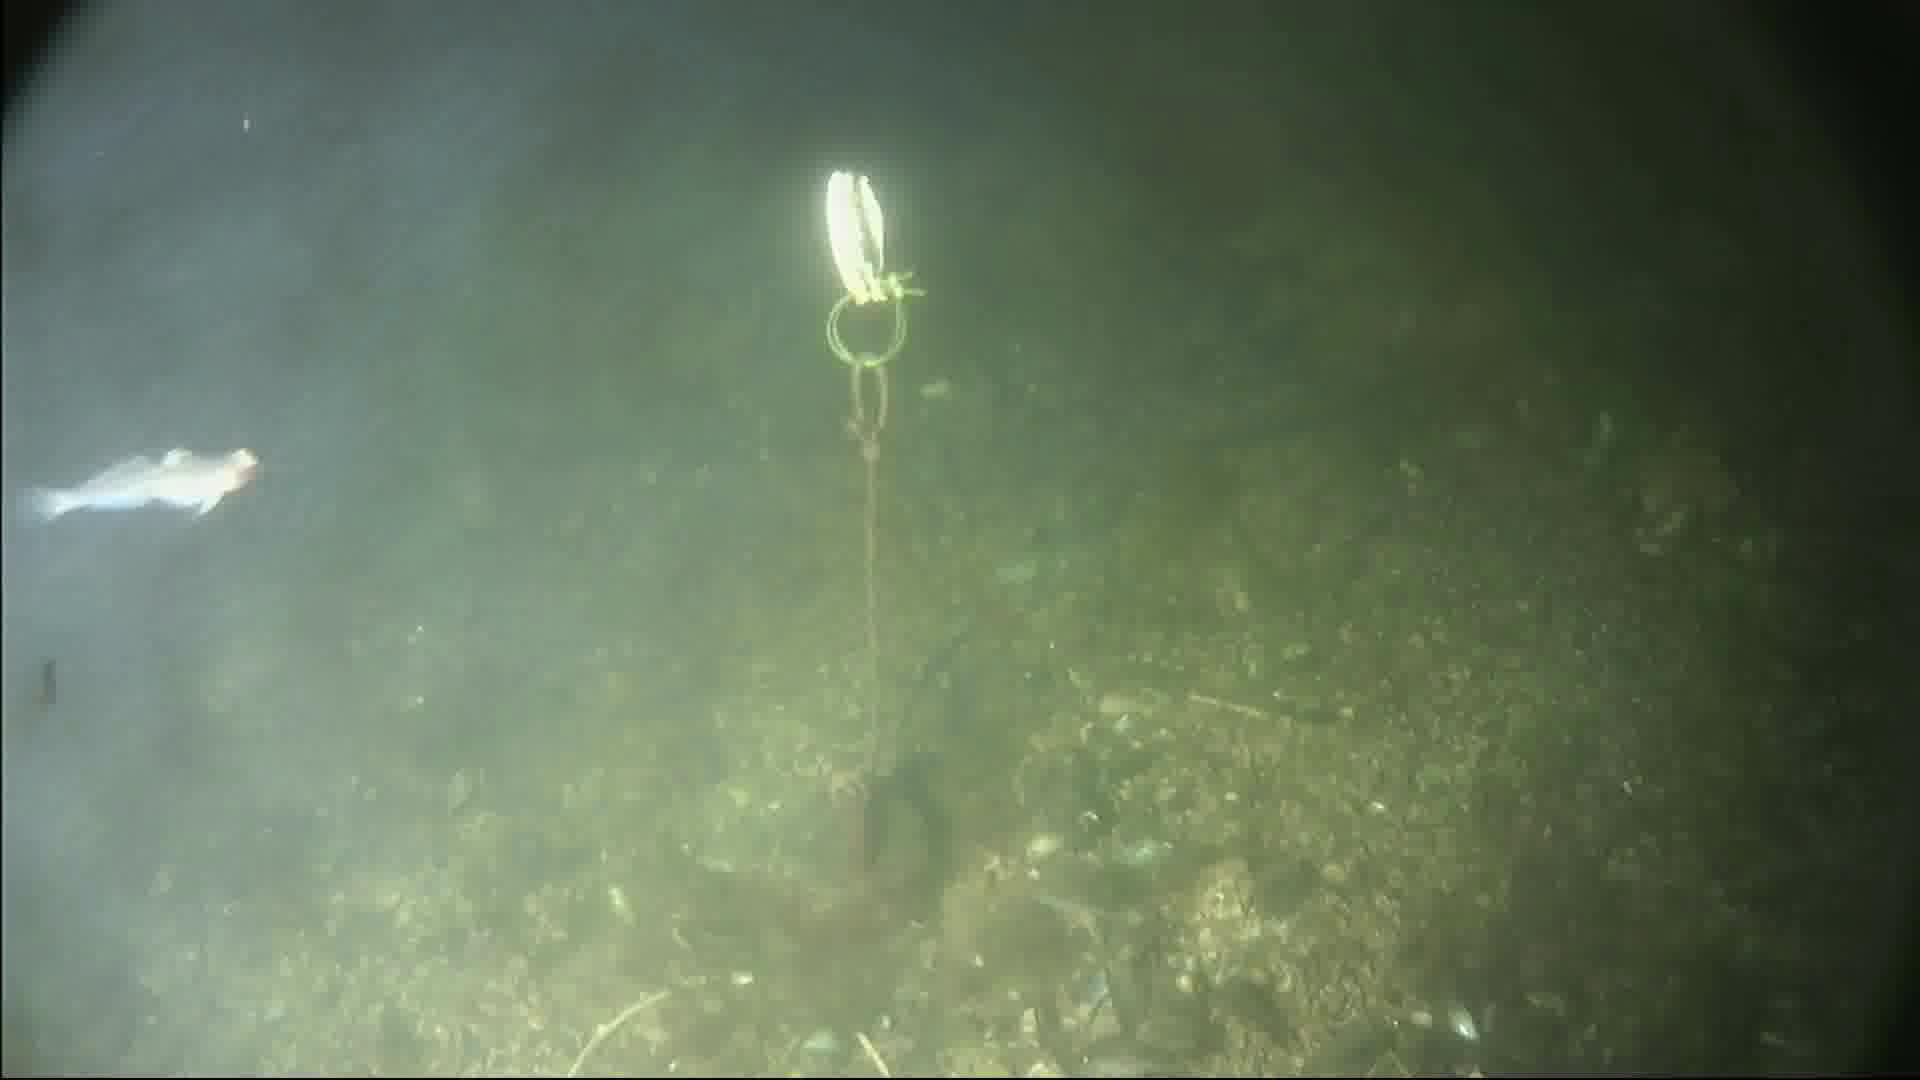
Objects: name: small_fish